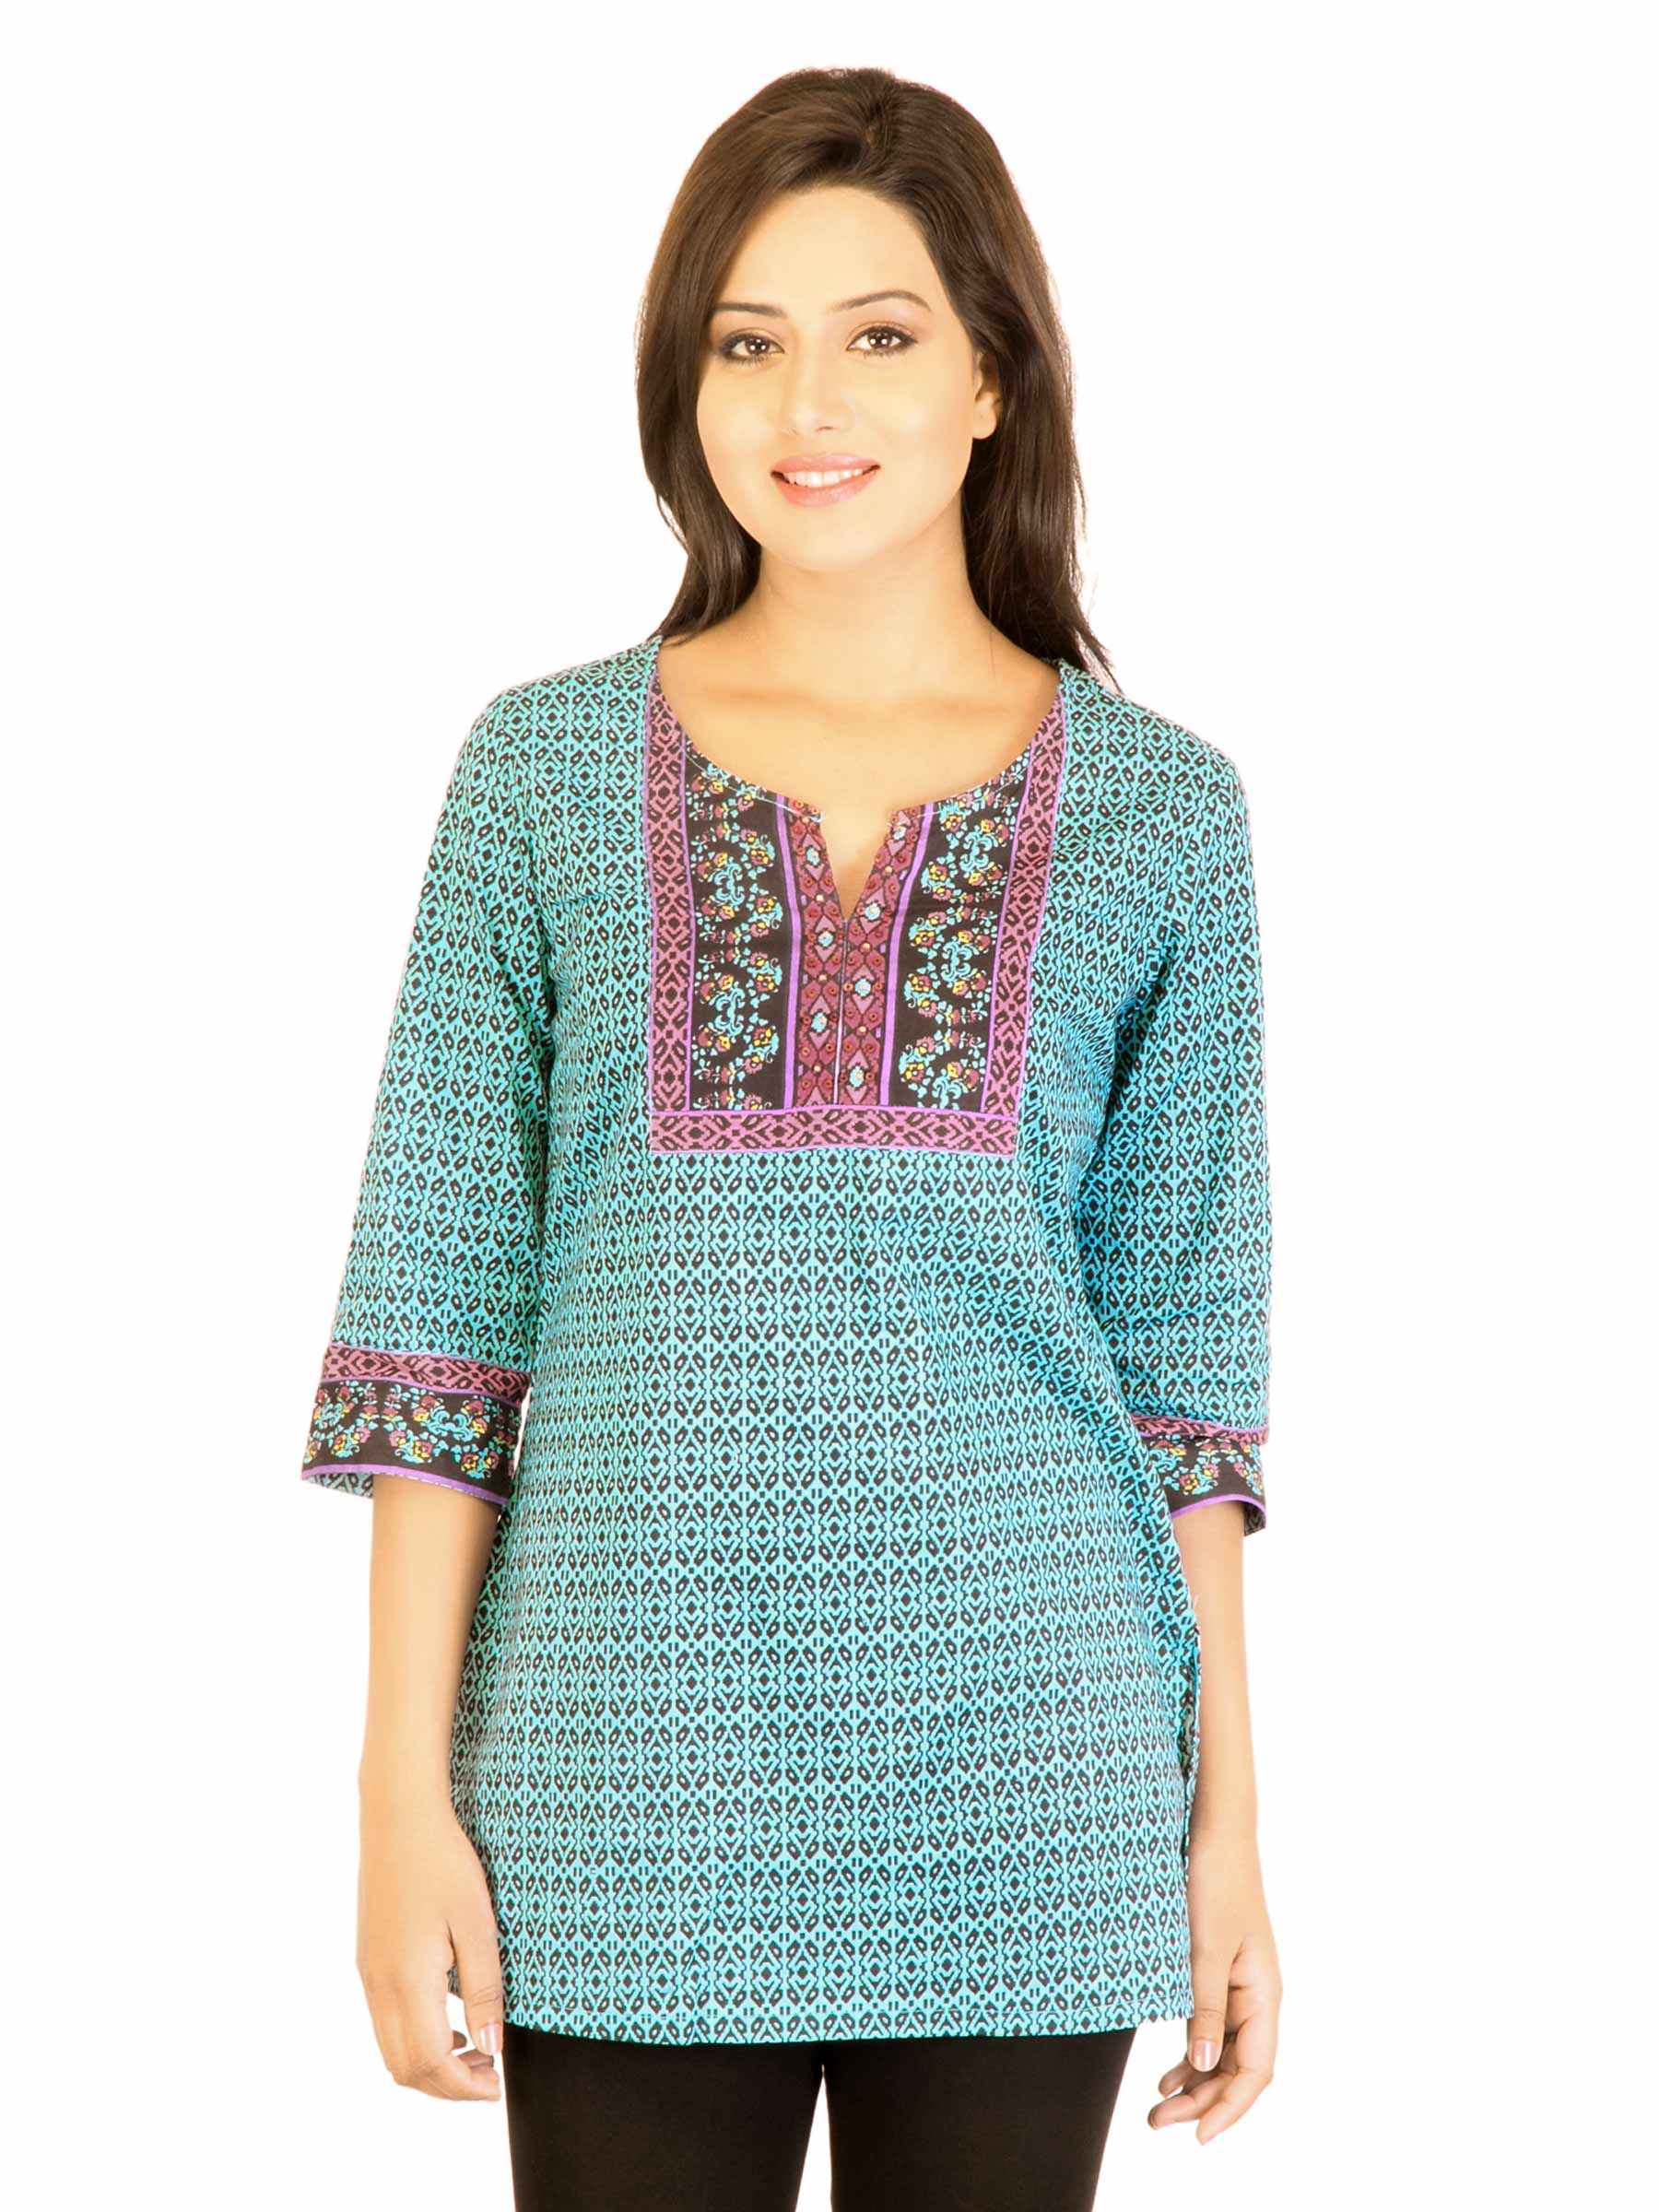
Aurelia Women Blue Printed Kurti
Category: Apparel / Topwear / Kurtis
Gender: Women
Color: Blue
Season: Summer 2012
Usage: Ethnic